Senan Abdelqader

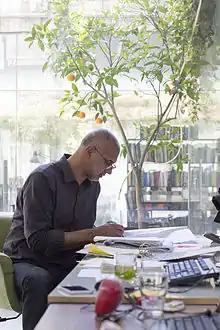
Abdelqader at his Jerusalem office, 2015

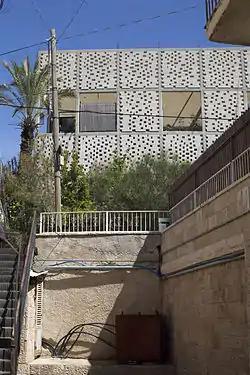
al-Mashrabiya Building

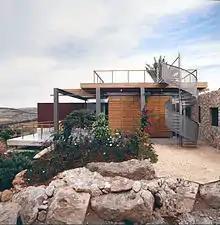
The Terrace House by architect Senan Abdelqader, located in Nave-Shalom

Senan Hasan Qasem Abdelqader (born 30 November 1962) is a Palestinian architect and urban planner. In 2007 he participated in the São Paulo Biennale in Brazil, where he published his book entitled "Architecture of (in)Dependence."